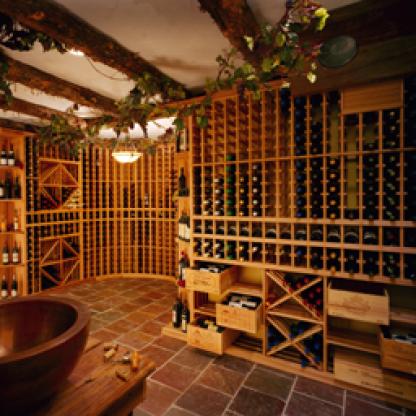
Scene: Indoor